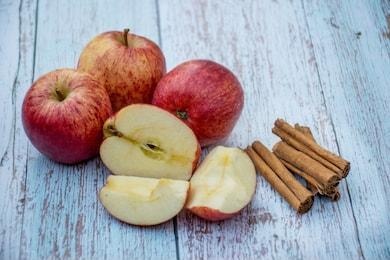
Label: apple